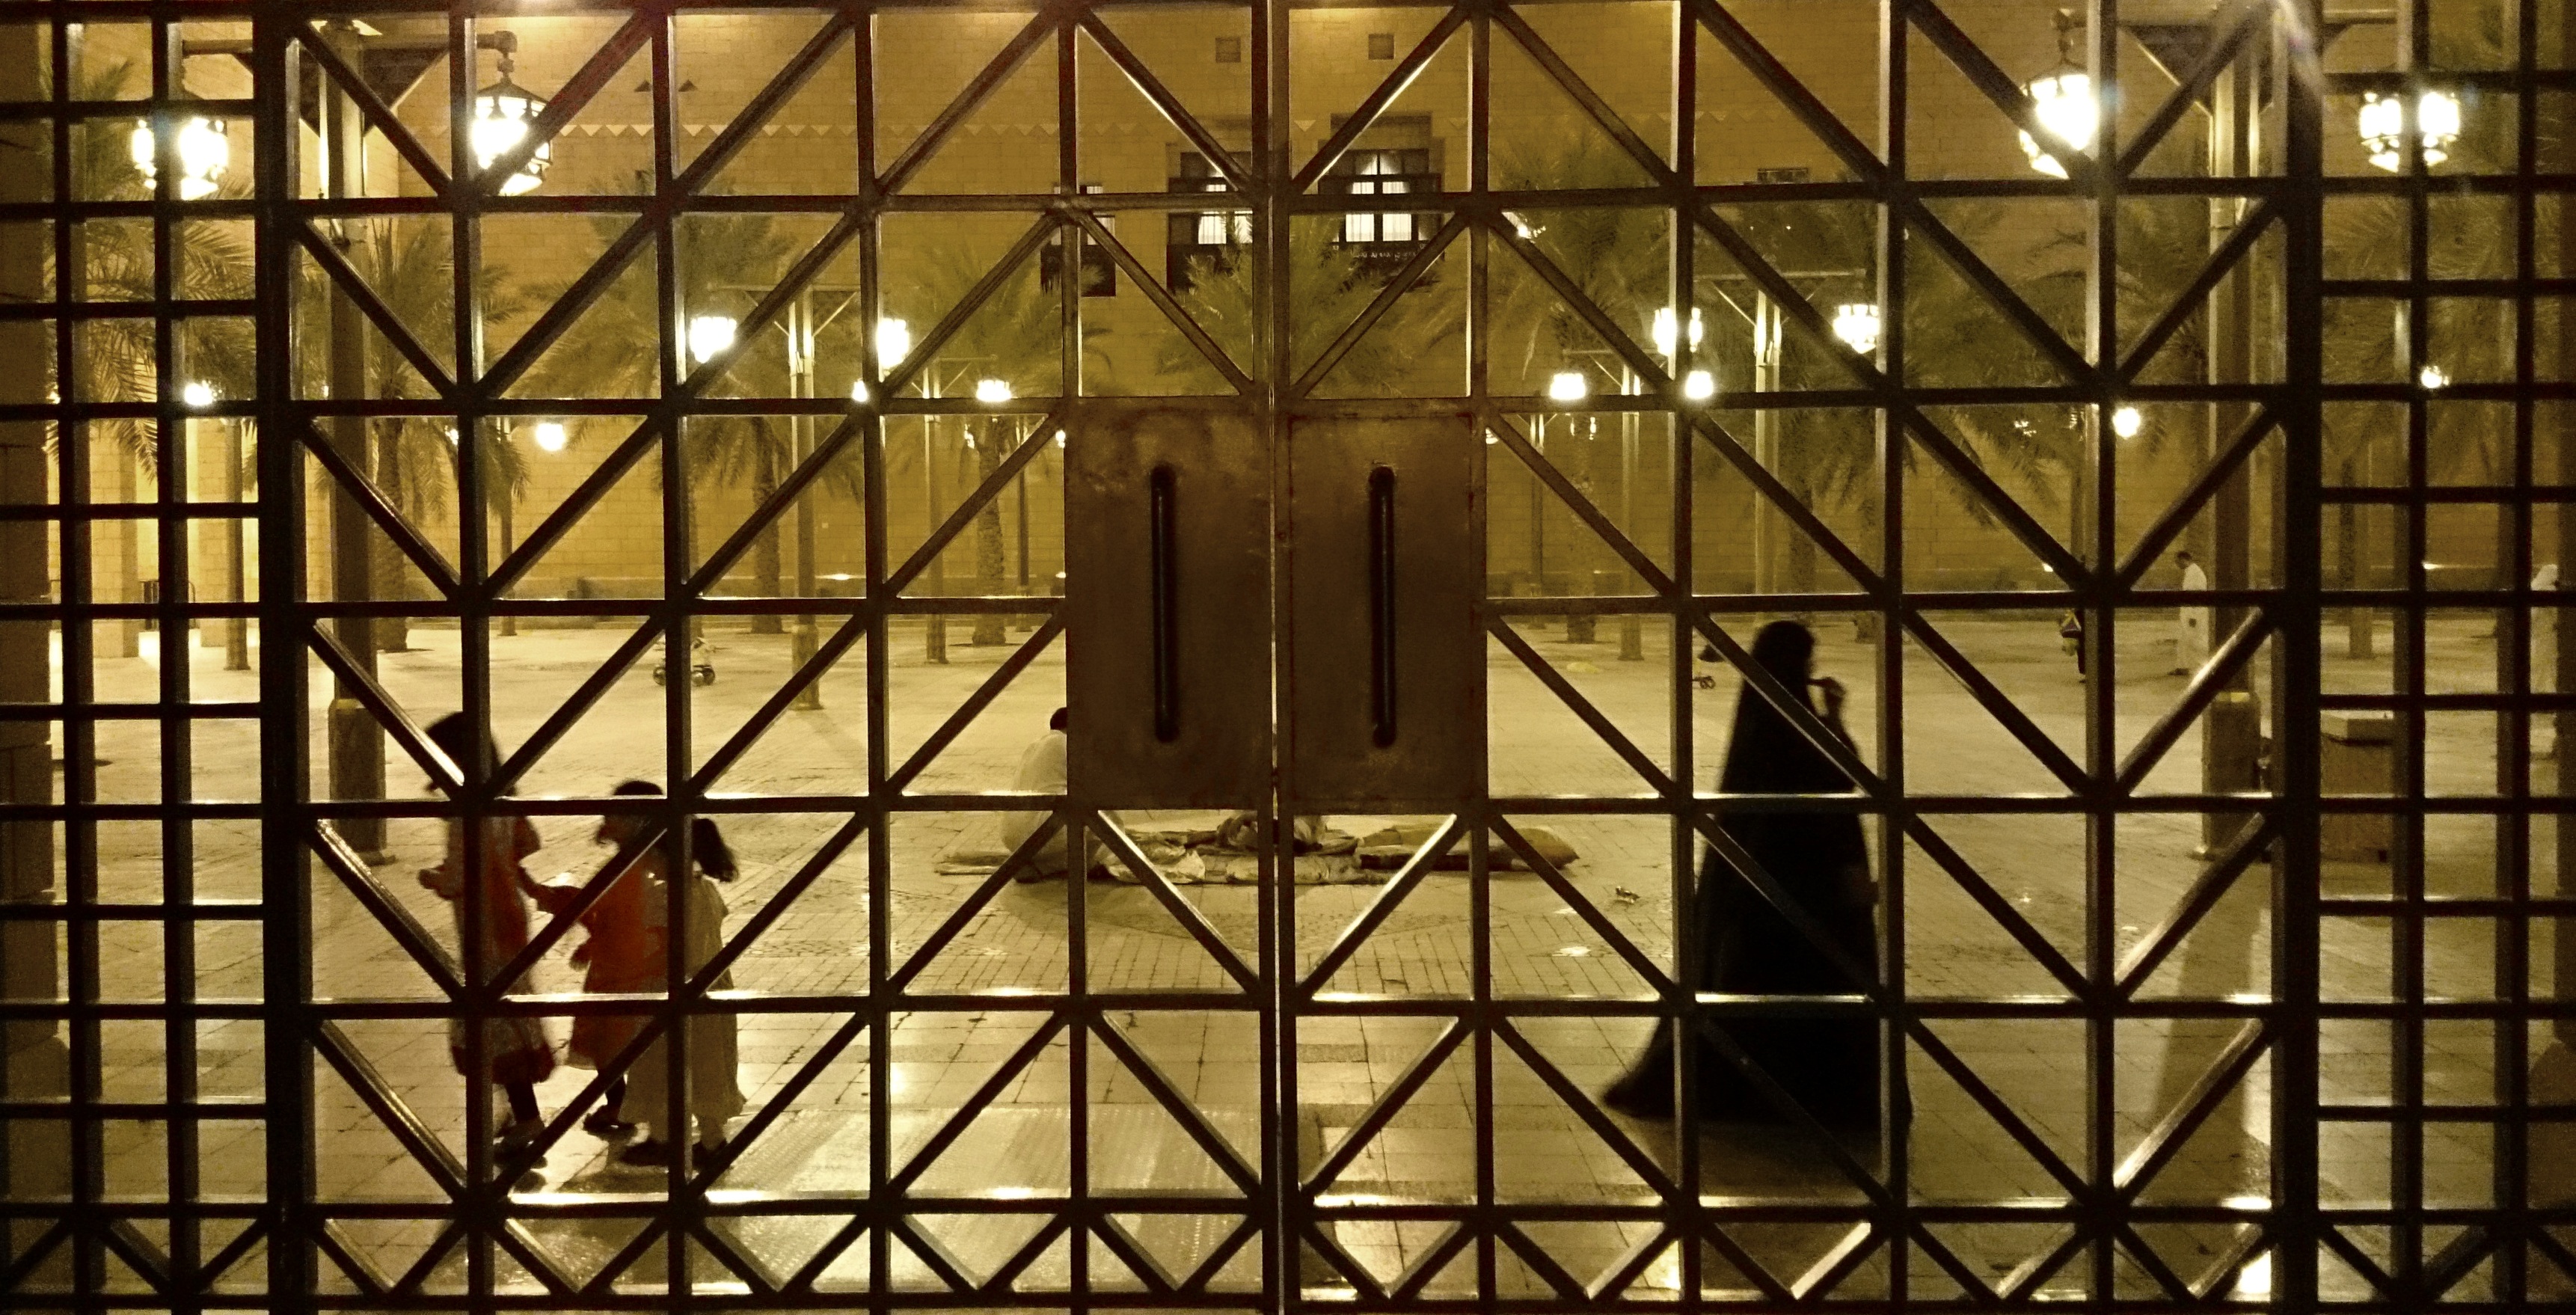
pedestrian, light, architecture, structure, wood, night, window, glass, wall, cityscape, evening, line, facade, lighting, old city, old town, girls, children, design, symmetry, arabia, tradition, arabic, arab, saudi arabia, riyadh